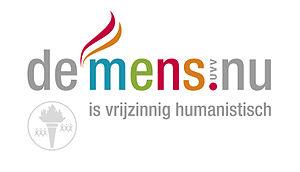
En Belgique, l'expression « laïcité organisée » désigne l'ensemble des associations et organismes qui - sur base d'une philosophie généralement athée ou agnostique - regroupent des individus ne se réclamant d'aucune religion.